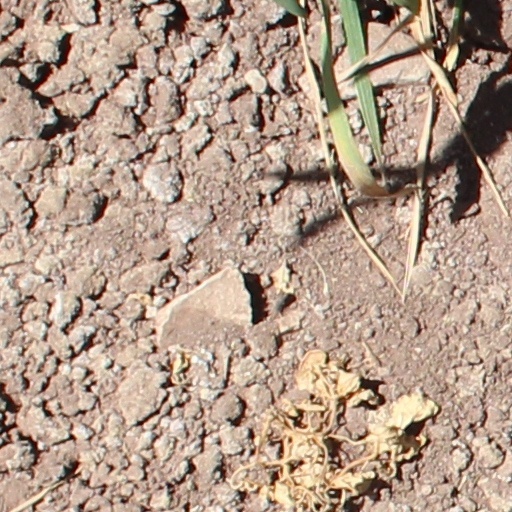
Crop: wheat